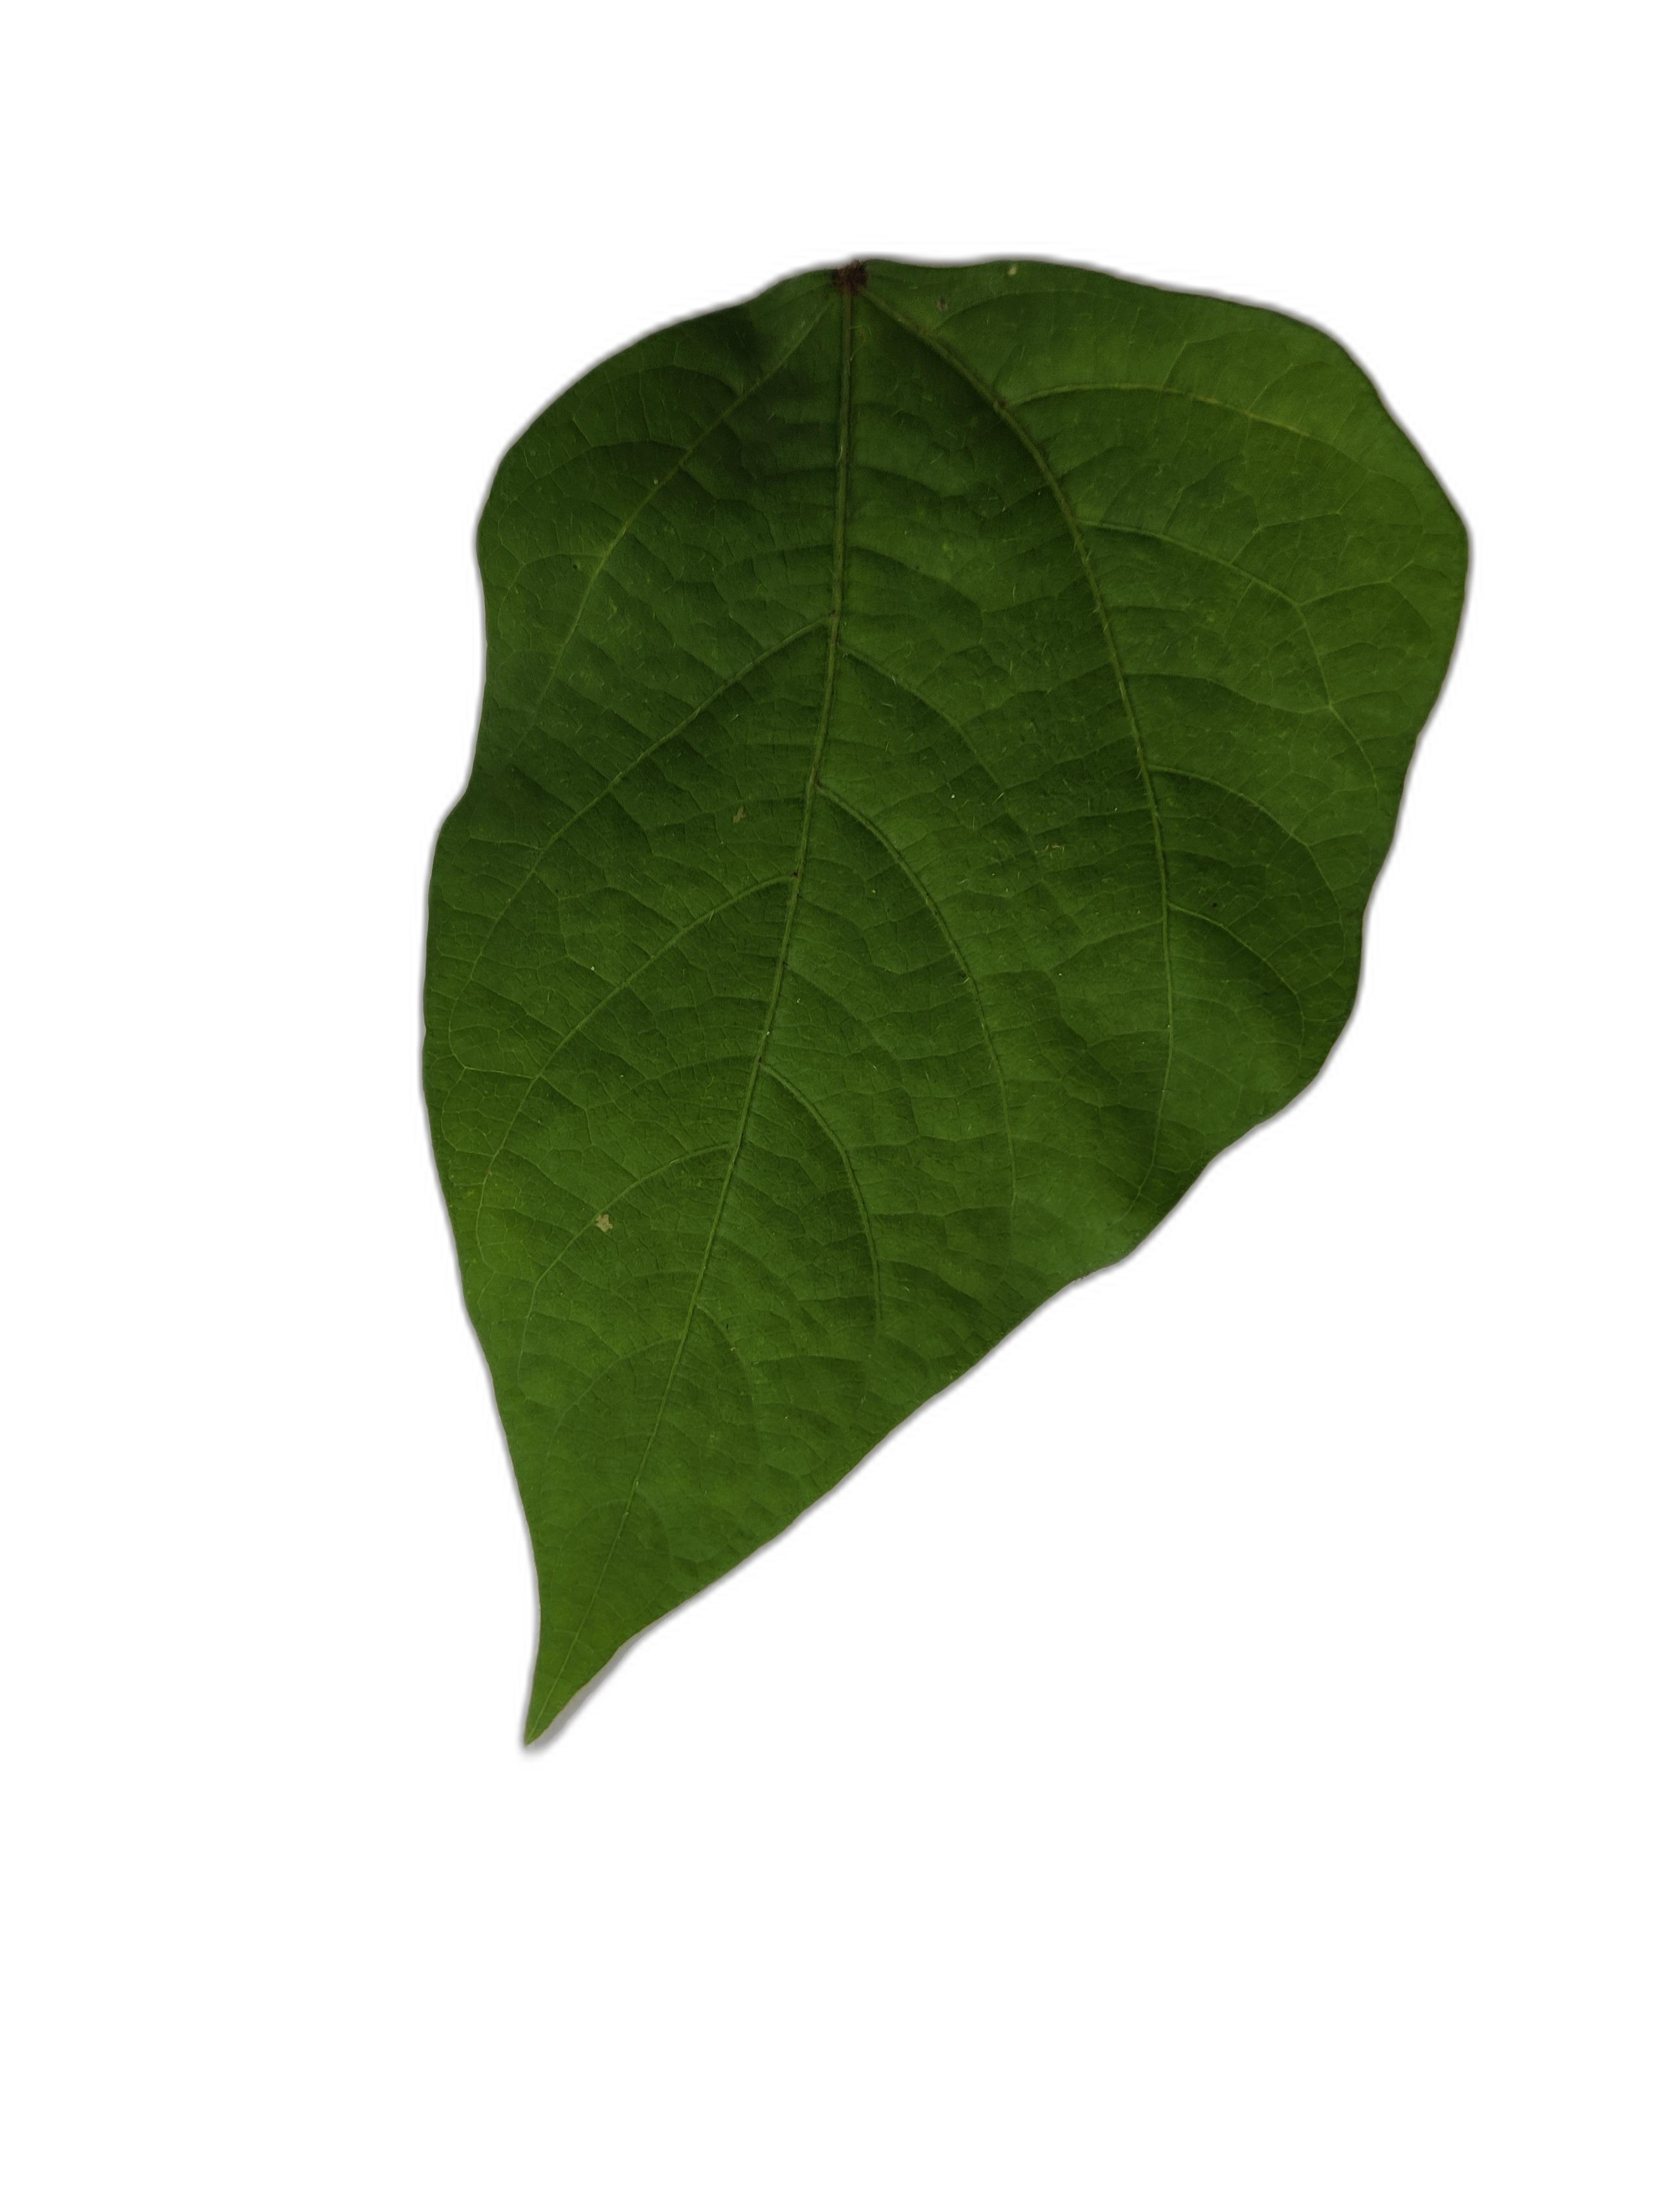
Label: Healthy